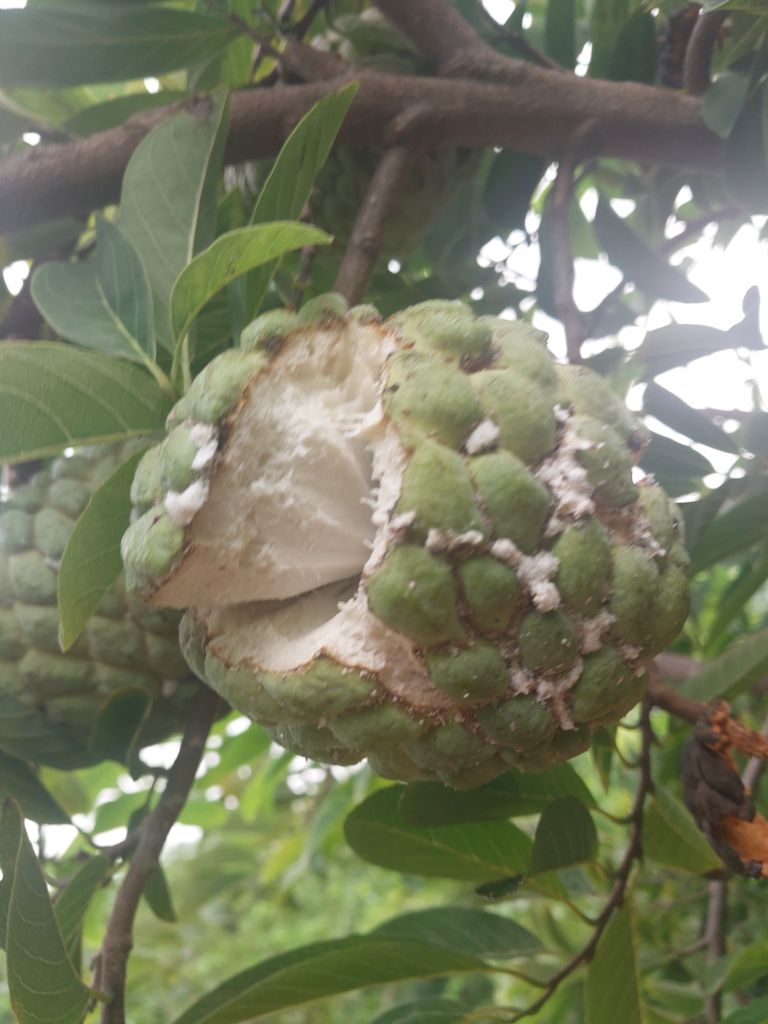
Disease label: Mealy Bug